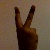
The image shows a hand gesture representing the number 2 in Indian Sign Language.